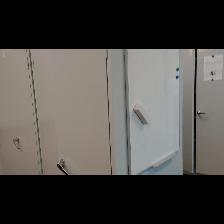
Label: NonHuman